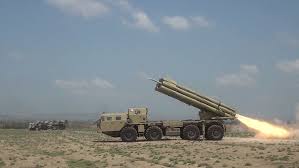
Label: Self Propelled Artillery